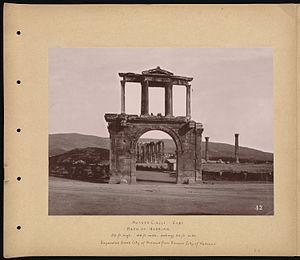
La Porte d'Hadrien est un monument d'Athènes, situé à environ 500 mètres au sud-est de l'Acropole, non loin de l'Olympiéion.